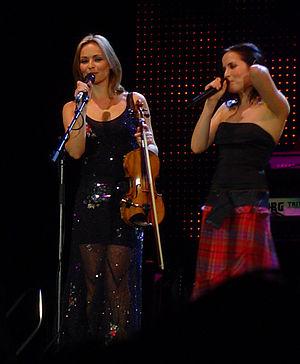
Sharon et Andrea Corr lors du concert du 20 octobre 2004 à Stuttgart
The Corrs est un groupe pop rock irlandais aux fortes influences celtiques, dont les membres sont trois sœurs et un frère.